140 Broadway

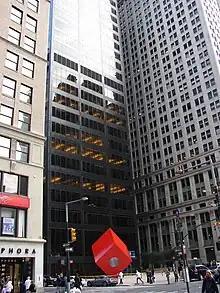
Seen from Liberty Street and Broadway; 140 Broadway is located behind the plaza containing "The Cube". The Equitable Building is at right

In August 1961, Wolfson purchased the entire city block bounded by Cedar, Liberty, and Nassau Streets, and Broadway. The assemblage consisted of six plots owned by J.P. Morgan, who had acquired five of the plots from other landowners. At the time, Wolfson was planning a 32-story building on the site, a bulky mass that would conform with the 1961 Zoning Resolution, as well as allow for the widening of Liberty Street in conjunction with the construction of 28 Liberty Street, then known as One Chase Manhattan Plaza. Wolfson's building would have had masonry canopies protruding from the floor plates. Also in 1961, SOM was hired as the architecture firm for the proposed building.